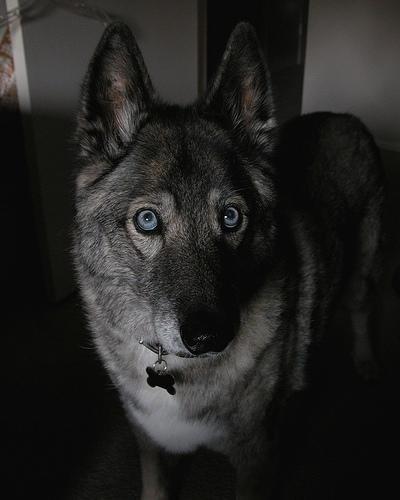
Norwegian_elkhound